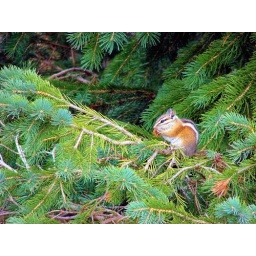
chipmunk in tree mirror lake